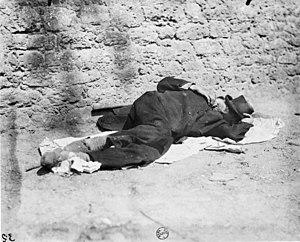
Clochard endormi Boulevard de Port-Royal à Paris.
La pauvreté désigne la situation d’une personne ou d'un groupe de personnes qui est dans l'incapacité d'accéder à une nourriture en quantité suffisante, à l’eau potable, aux vêtements, à un logement et au chauffage de ce dernier lorsque le lieu de vie l'exige. La satisfaction de ces besoins de base est jugée comme indispensable à la vie décente d'un être humain. Toutefois avec le progrès technique et l'amélioration des conditions de vie dans les pays développés, une définition plus large basée sur des seuils de pauvreté relatifs au revenu médian a vu le jour sans lien avec la satisfaction de ces besoins. Le terme « pauvreté », relatif à celui de richesse, fait ainsi davantage référence aux situations d'inégalités économiques et politiques entre individus et entre sociétés.